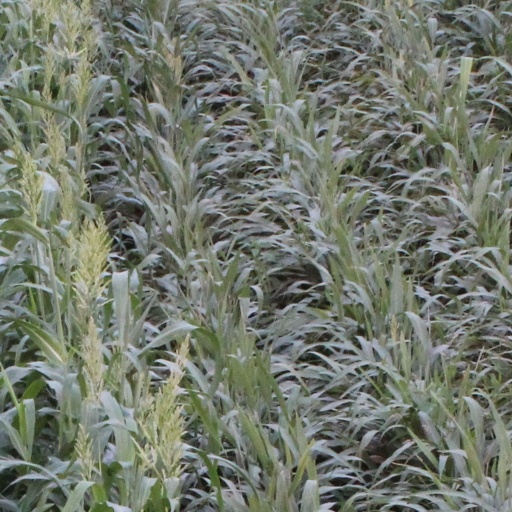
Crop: sorghum